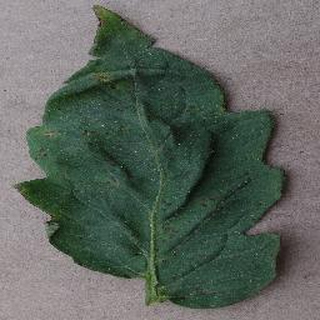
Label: tomato_bacterial_spot